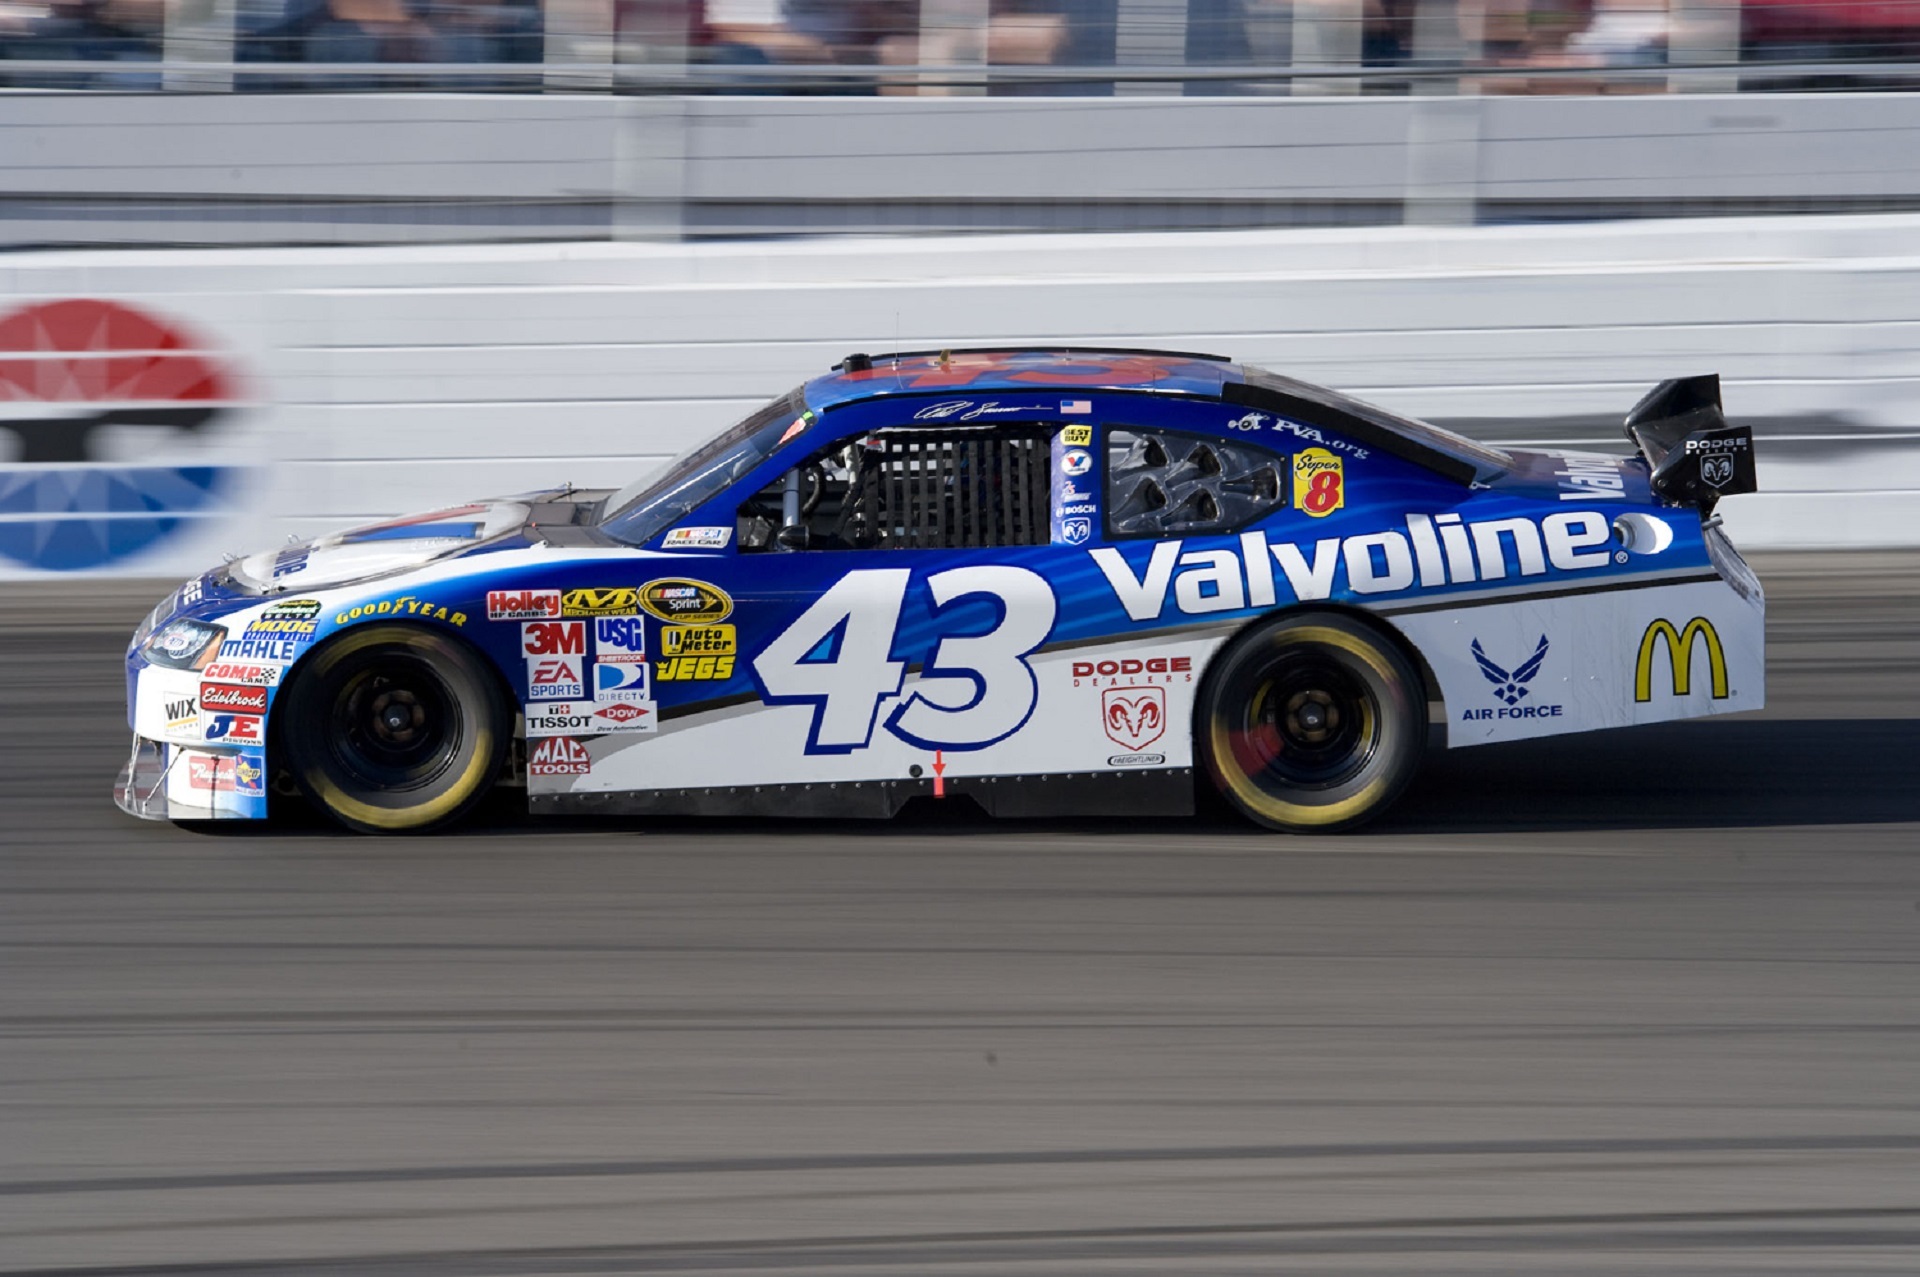
structure, track, sport, car, driving, vehicle, speed, sports car, speedway, race car, race, team, sports, racing, race track, fast, motorsports, driver, racer, motorsport, nascar, touring car, auto racing, motor sports, automobile make, luxury vehicle, sport venue, performance car, stock car racing, rallycross, dirt track racing, touring car racing